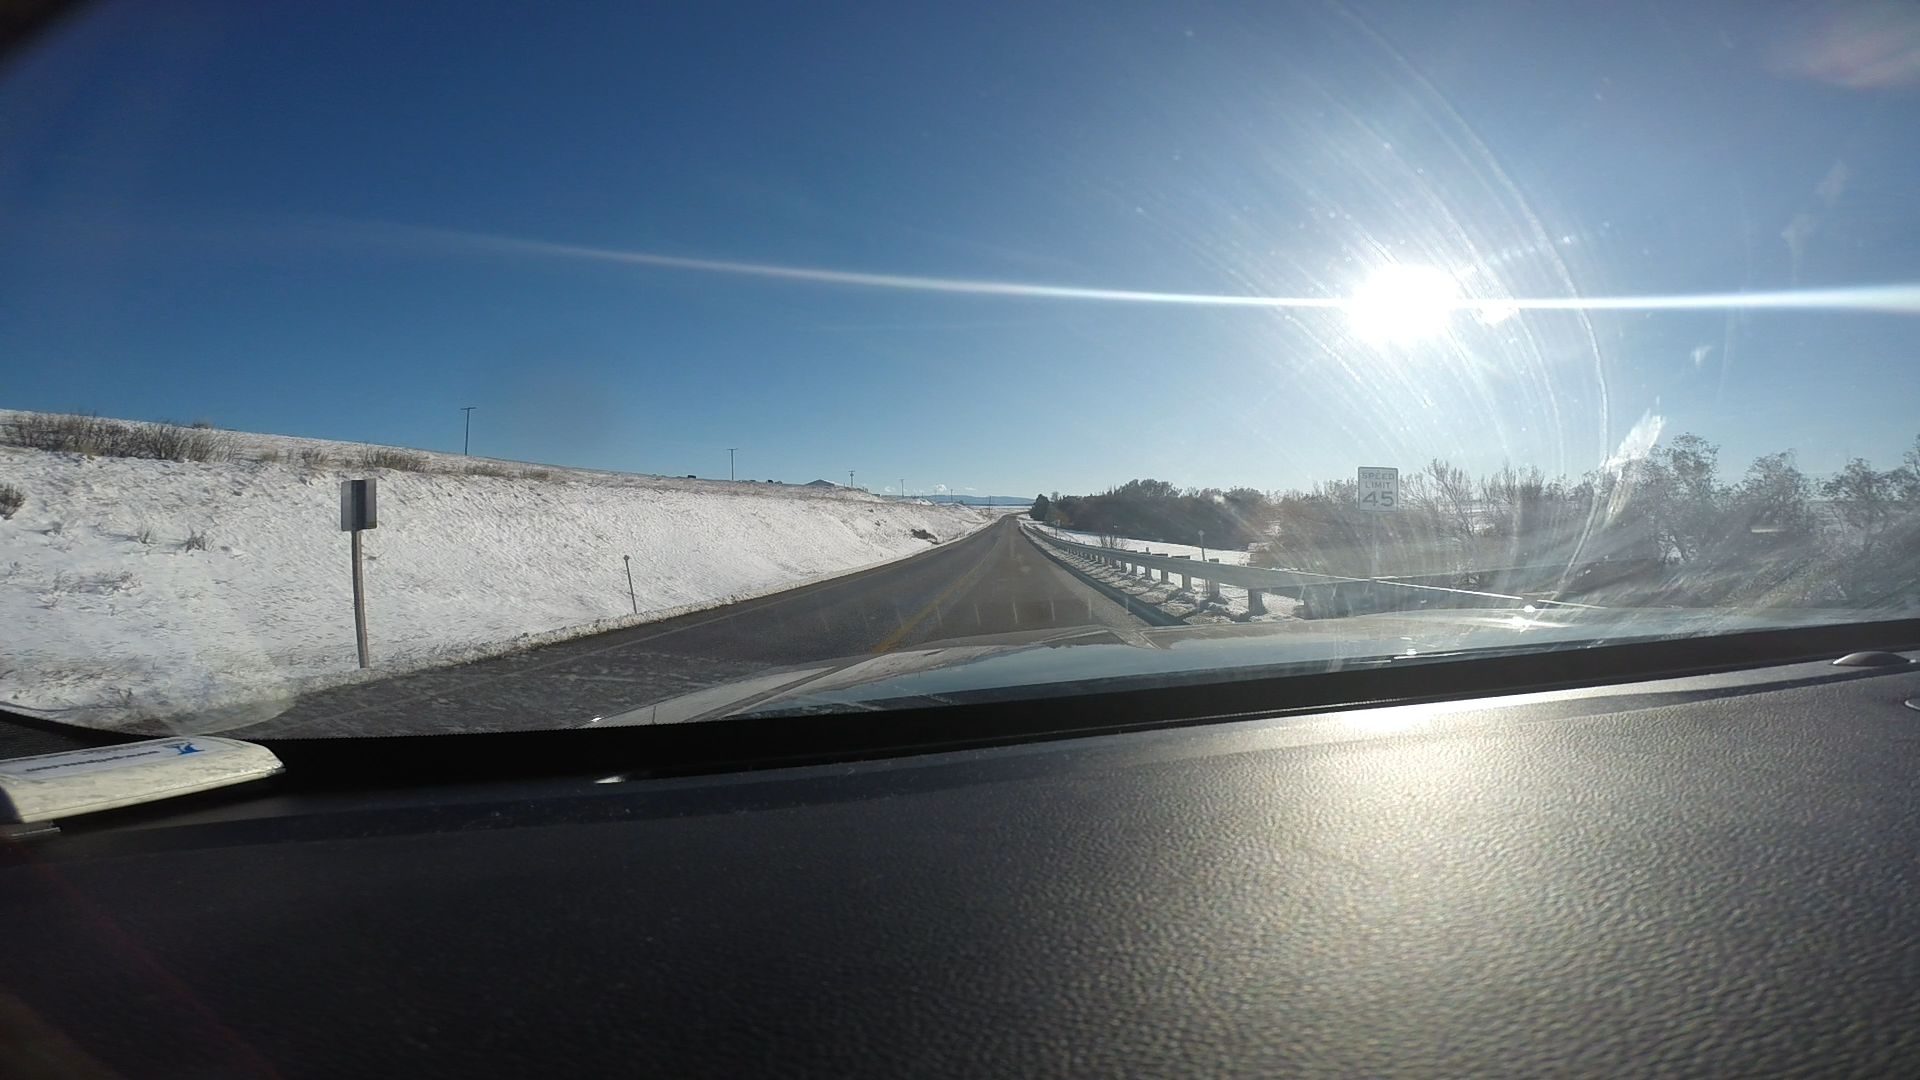
Speed limit sign label: mph45